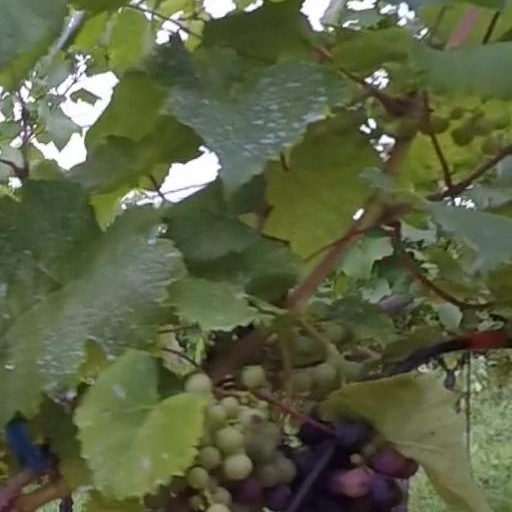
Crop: grape